Anglo-American University

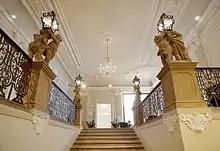
Anglo-American University Campus at Letenská 5

AAU’s main campus is located in the newly restored Thurn-Taxis Palace, a cultural monument dating to the 17th century, previously owned by the German Thurn und Taxis noble family and now under the ownership of the city of Prague. The premises consist of 16 classrooms, a computer lab, and a visual arts studio, along with a cafeteria, courtyard and student lounges.